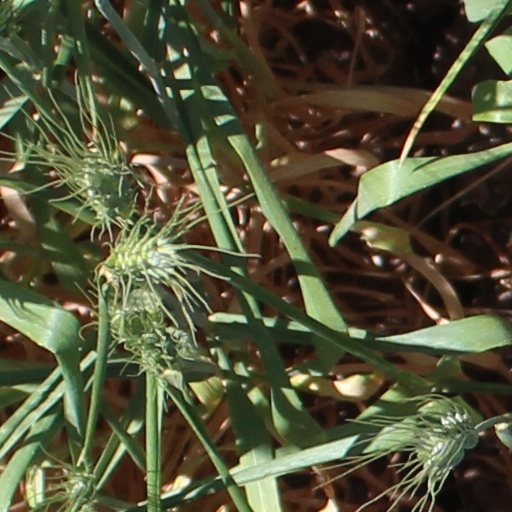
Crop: wheat